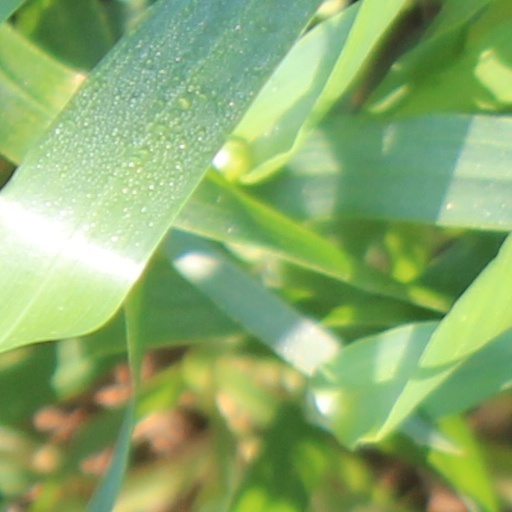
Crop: wheat